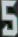
Number: 5